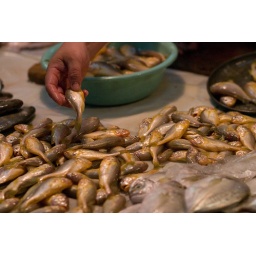
sorting fresh caught fish in a local wet market in Zhuhai, Guangdong, China